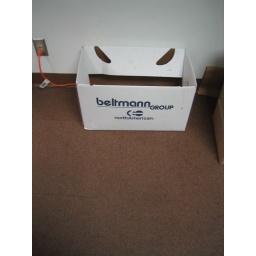
Recycling box in the kitchen of the 1 Groveland office building.